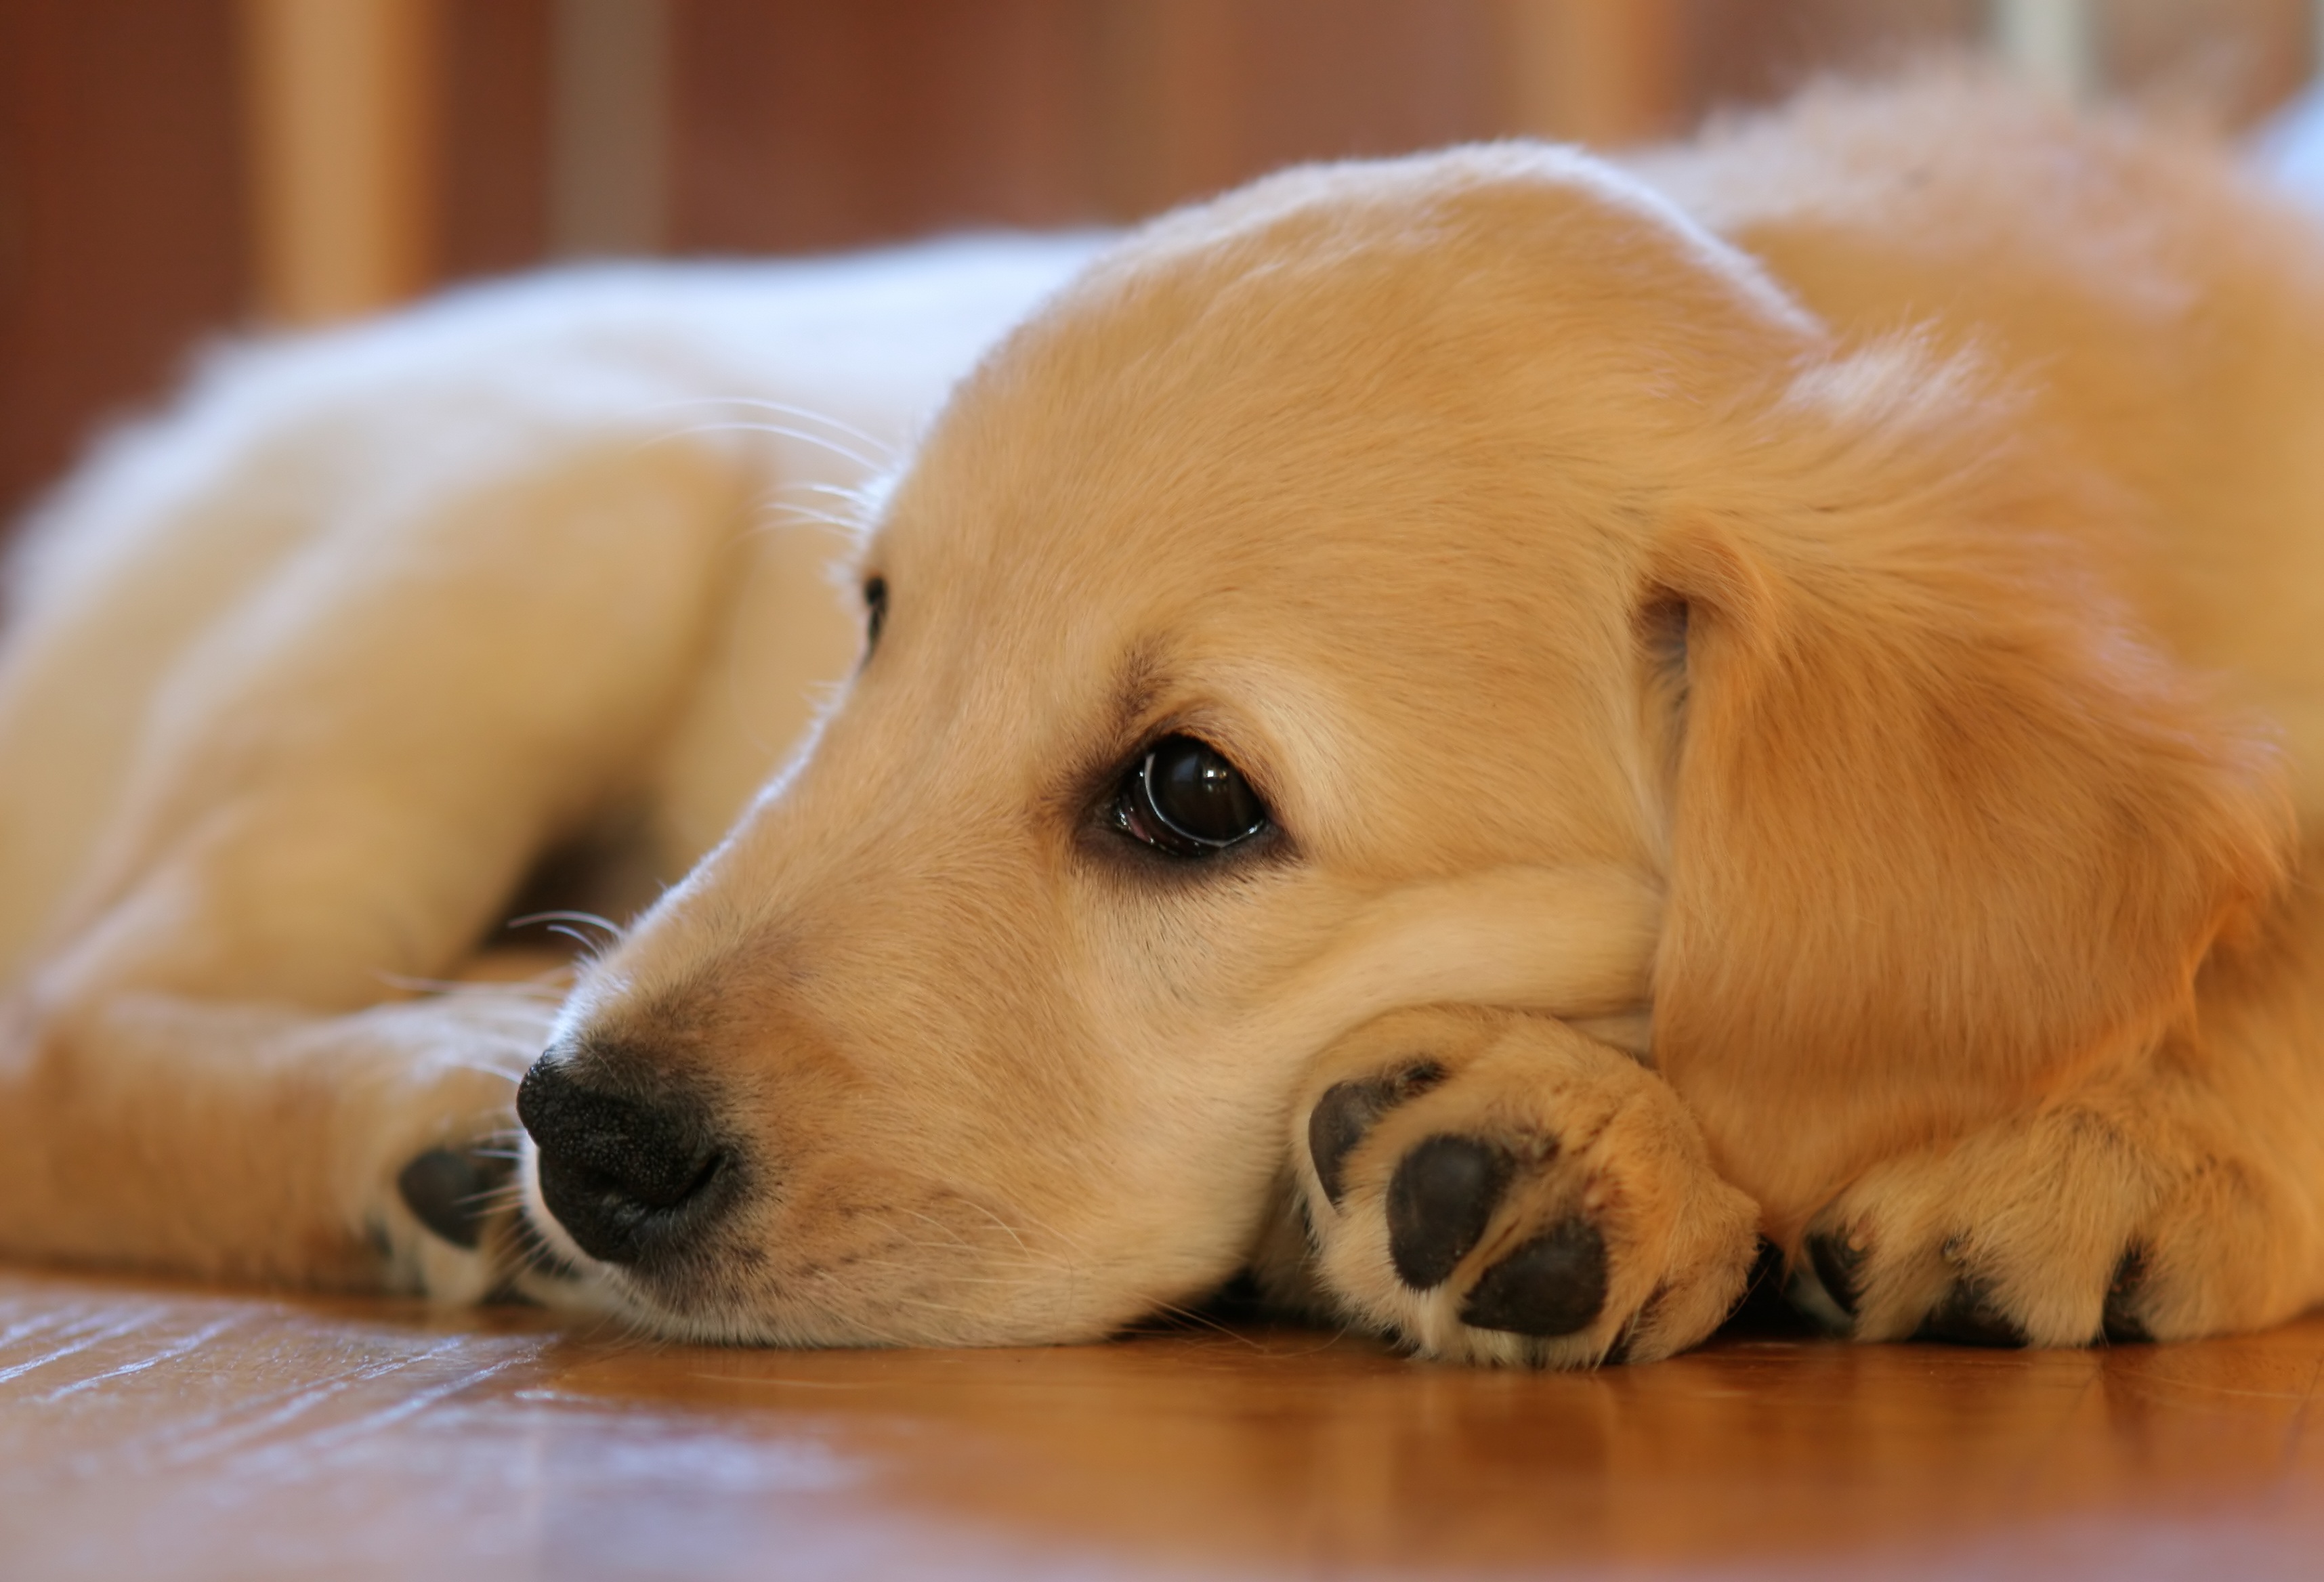
puppy, dog, pet, young, mammal, nose, golden retriever, vertebrate, labrador retriever, lying, dog breed, retriever, purebred dog, hundeportrait, dog like mammal, carnivoran